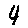
Label: 4